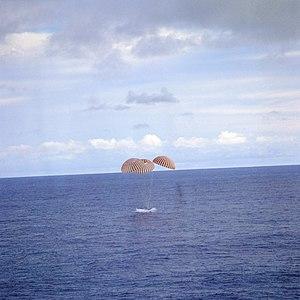
Apollo 13 est la troisième mission du programme spatial américain Apollo ayant pour objet de conduire un équipage jusque sur la Lune. Les astronautes Jim Lovell et Fred Haise devaient se poser près de la formation géologique Fra Mauro, site d'un des impacts d'astéroïde les plus importants à la surface de la Lune, tandis que Ken Mattingly devait rester en orbite. Mais la NASA pensait que ce dernier risquait d'attraper la rougeole du fait de la maladie d'un autre astronaute, et Jack Swigert fut envoyé à sa place. De plus, un accident grave, qui aurait pu être fatal pour l'équipage, se produisit durant le transit entre la Terre et la Lune et imposa l'abandon de la mission et le retour vers la Terre.